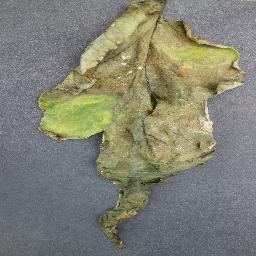
Label: Tomato___Late_blight